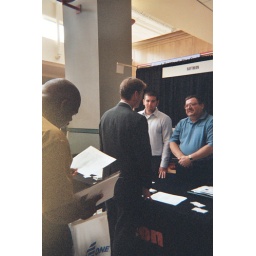
EB visits the Raytheon table to discuss the local job market during an Indiana Job Fair in August.